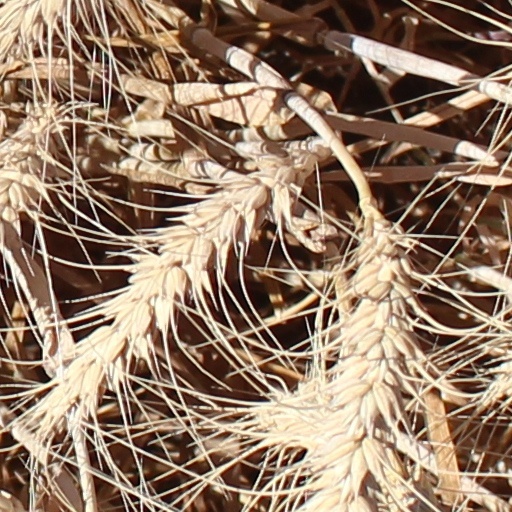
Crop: wheat